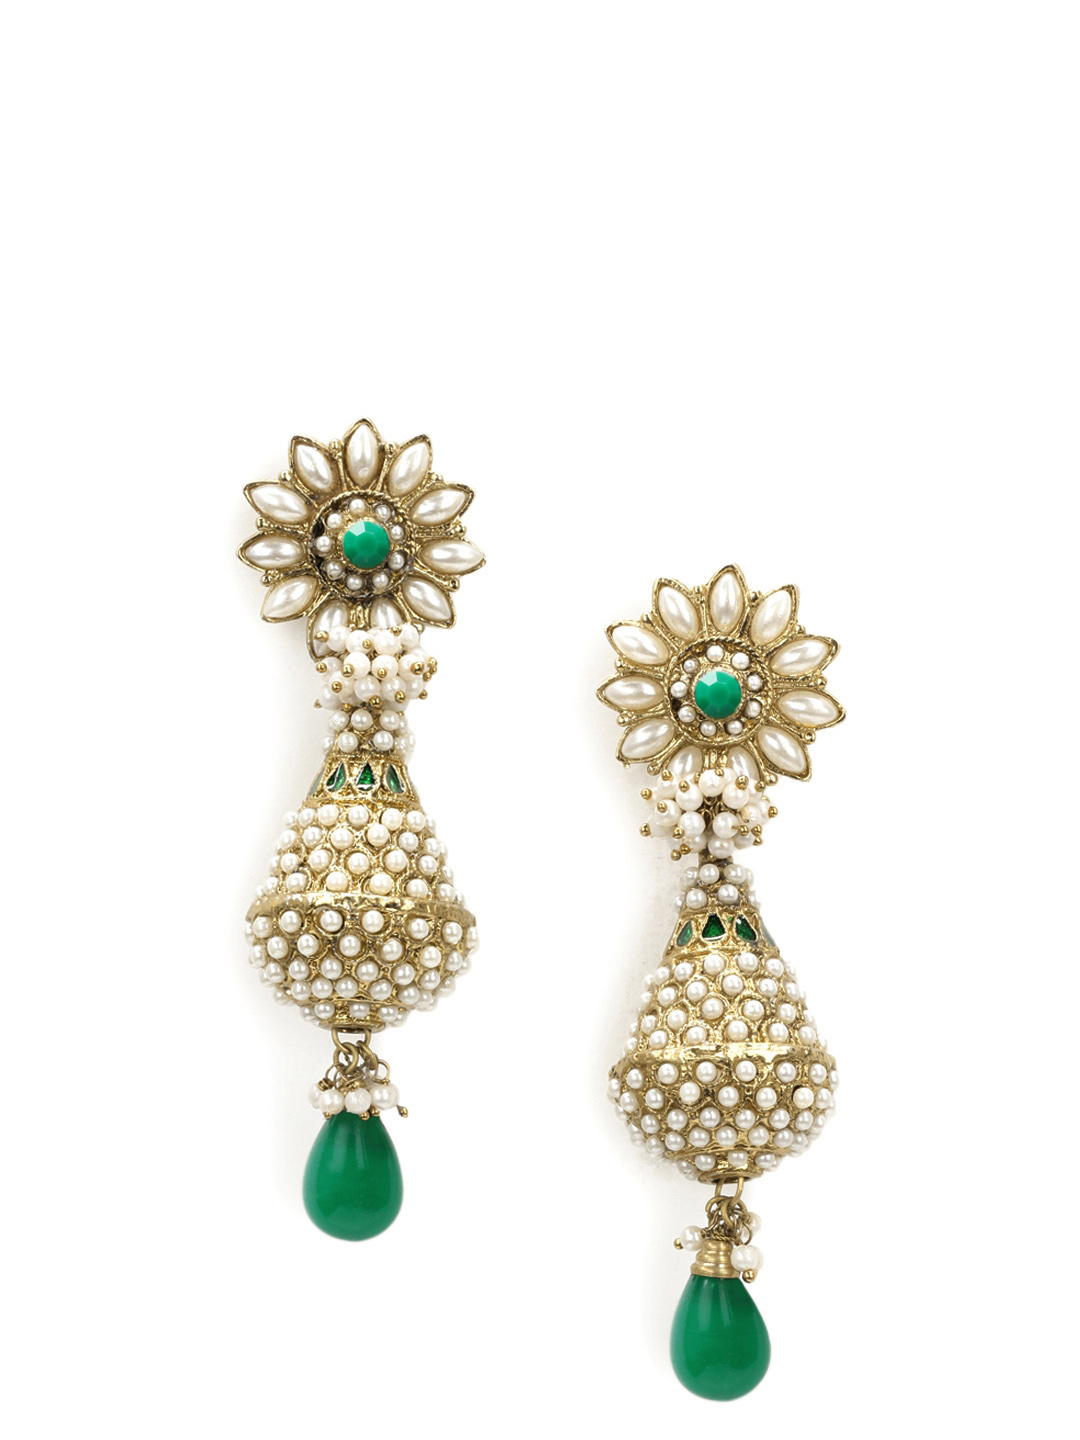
Royal Diadem Gold & White Earrings
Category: Accessories / Jewellery / Earrings
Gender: Women
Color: White
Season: Summer 2012
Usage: Ethnic